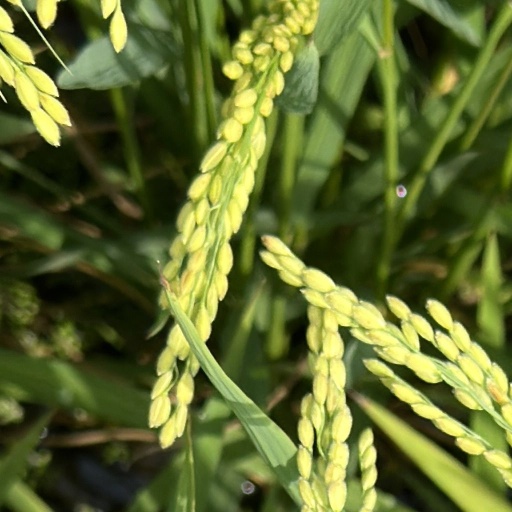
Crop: rice